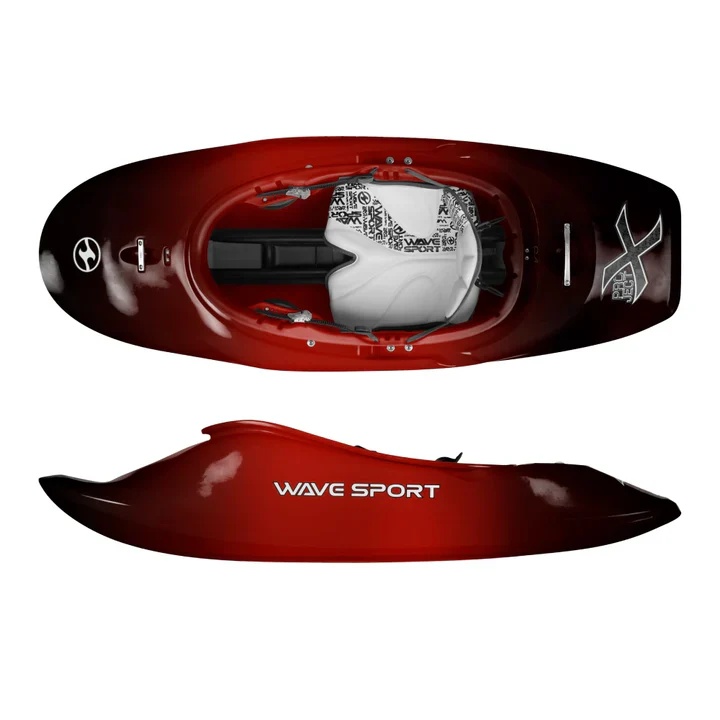
Wave Sport Project X
Brand: AquaTrail
Playboating hits the X level with the revolutionary Project X. A head-turner in both design and performance, dial-in and experience explosive pop, easy releases and smooth, crisp control on any wave.
Category: Sporting Goods > Outdoor Recreation > Boating & Water Sports > Towed Water Sports > Wakeboarding > Wakeboard Parts